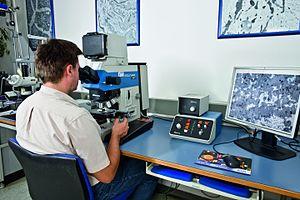
La métallographie est la technique consistant à déterminer la microstructure d'un métal en l'observant avec un microscope optique. On peut déterminer ainsi la nature de la structure, la répartition des phases, la taille de grains et leurs formes, la nature et la teneur des inclusions, la présence d’un éventuel traitement thermique, la direction des lignes de glissement, dans le cas d'un échantillon déformé ou encore les traitements de surface. L'observation simple d'un objet métallique ne donne pas de renseignement particulier hormis l'état de surface.